Persea

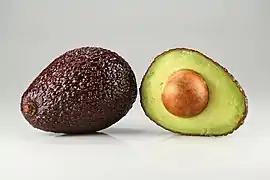

Philip Miller derived "Persea" from the Greek name . It was applied by Theophrastus and Hippocrates to an uncertain Egyptian tree, possibly "Cordia myxa" or a "Mimusops" species.